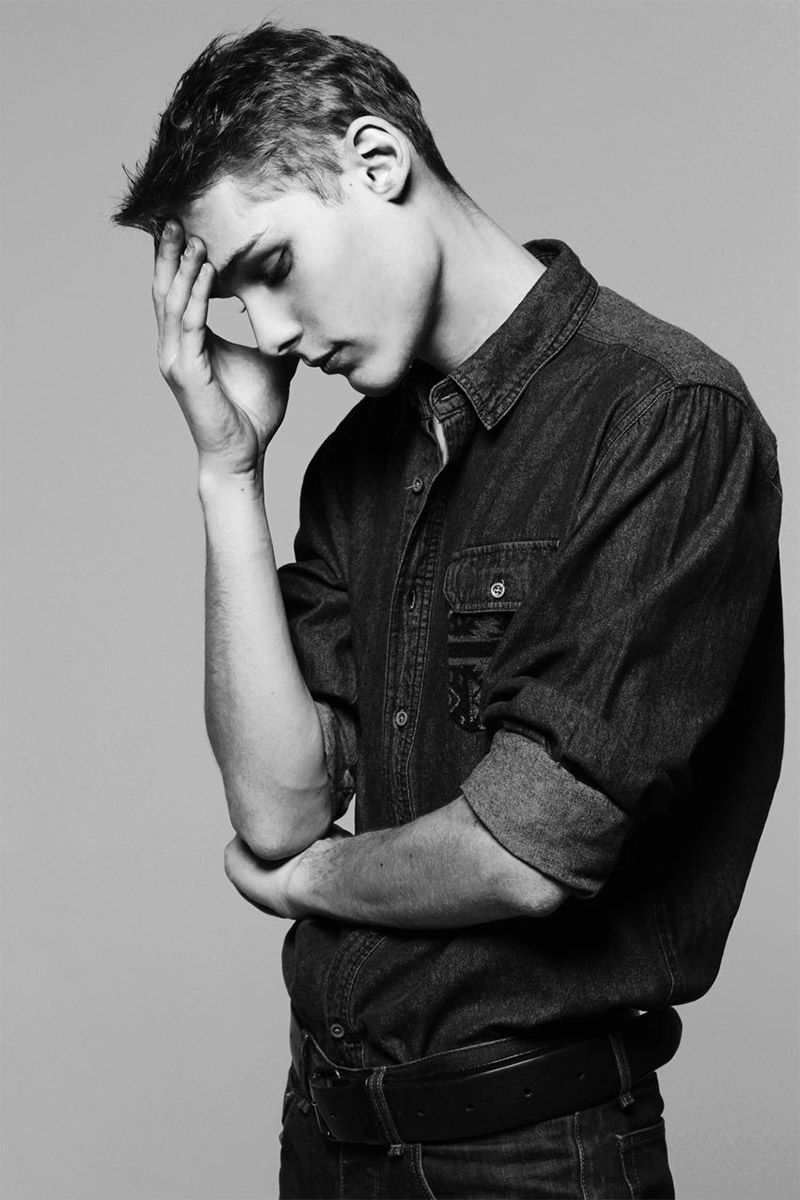
Label: Colored